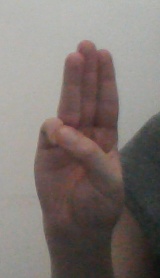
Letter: thaa